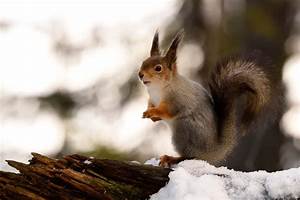
Label: squirrel